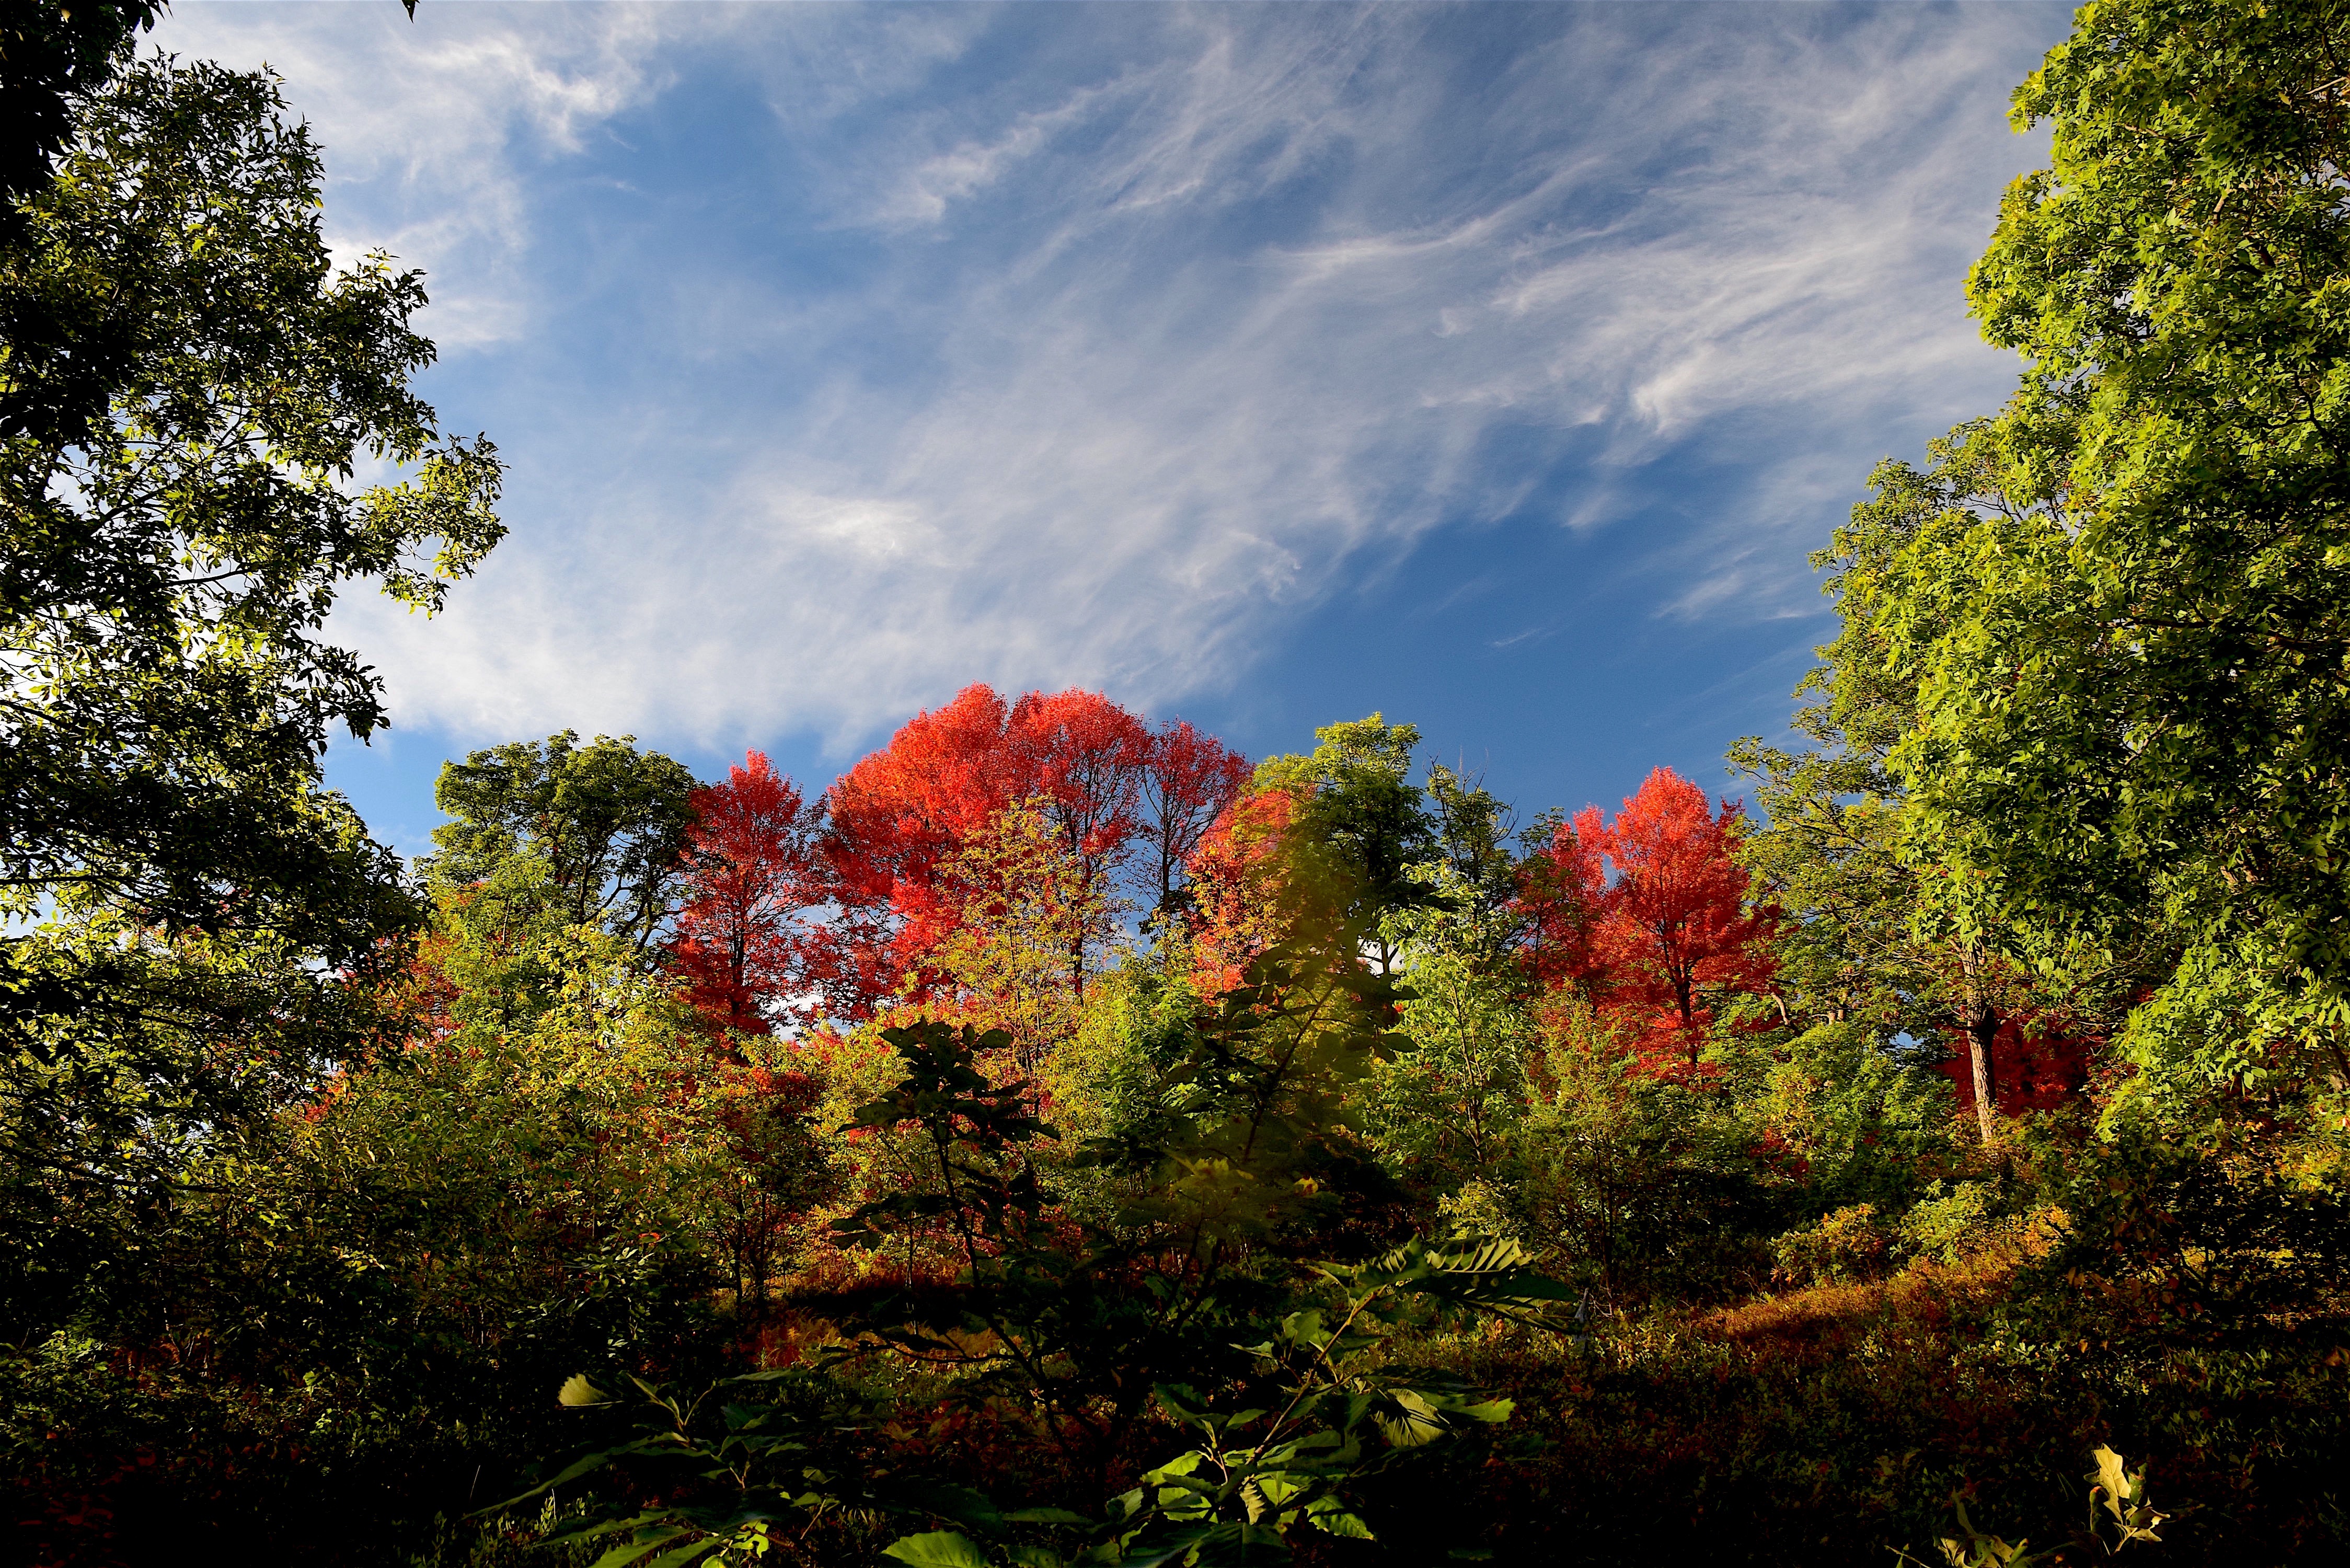
landscape, tree, nature, forest, outdoor, mountain, light, cloud, plant, sky, wood, sunshine, sun, sunlight, leaf, fall, flower, environment, foliage, green, tranquil, scenic, natural, autumn, park, calm, colorful, season, trees, leaves, bright, scene, woodland, habitat, vibrant, natural environment, woody plant